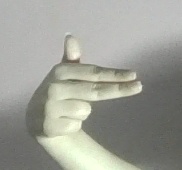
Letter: ghain